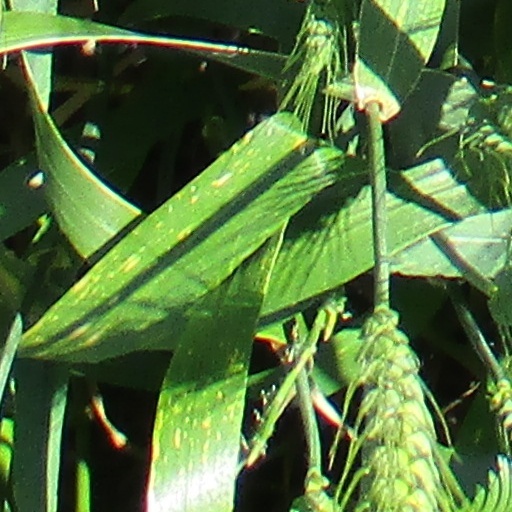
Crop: wheat